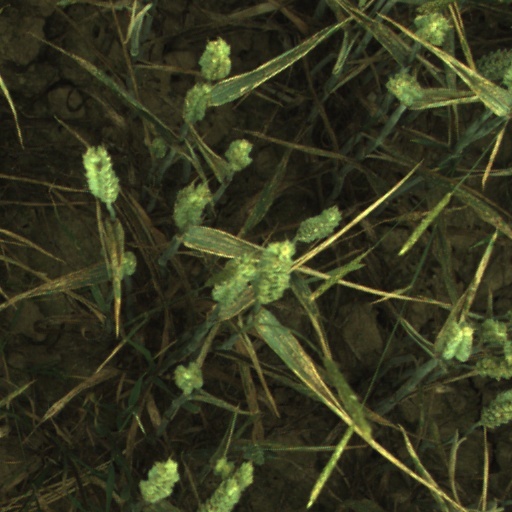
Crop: wheat